The Curse of the Crying Woman

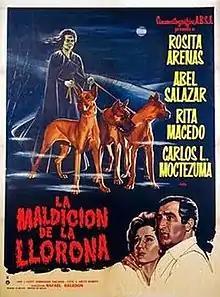
Original movie poster

The Curse of the Crying Woman (Spanish: " La maldición de la llorona") is a 1961 Mexican horror film (released in 1963), directed by Rafael Baledón. In the film, married couple Amelia and Jaime travel to an old country house owned by Amelia's aunt Selma, who practices black magic. Selma tries to use her niece in order to resurrect "la llorona" (the crying woman), an ancient specter.